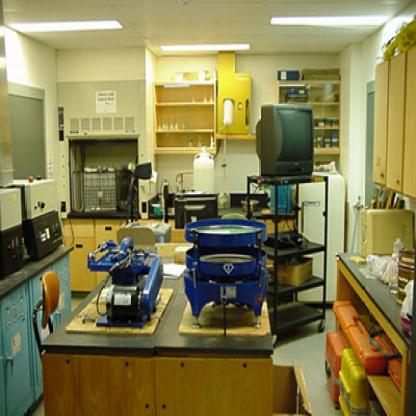
Scene: Indoor